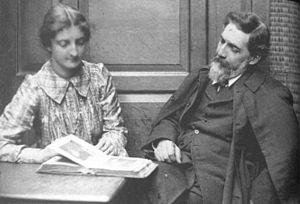
Hilda Mary Isabel Petrie, née Urlin est une archéologue britannique, épouse de William Matthew Flinders Petrie.